University of the Arts London

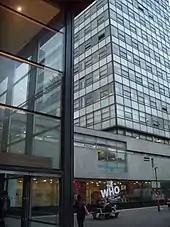
The London College of Communication

The London College of Printing descends from the St Bride's Foundation Institute Printing School, which was established in November 1894 under the City of London Parochial Charities Act of 1883. The Guild and Technical School opened in Clerkenwell in the same year, but moved a year later to Bolt Court, and became the Bolt Court Technical School; it was later renamed the London County Council School of Photoengraving and Lithography. St Bride's came under the control of the London County Council in 1922 and was renamed the London School of Printing and Kindred Trades; in 1949 it was merged with the LCC School of Photoengraving and Lithography, forming the London School of Printing and Graphic Arts. In 1960 this was renamed the London College of Printing. The printing department of the North Western Polytechnic was merged into it in 1969. The London College of Printing became part of the London Institute in 1986.